Dominic Miller

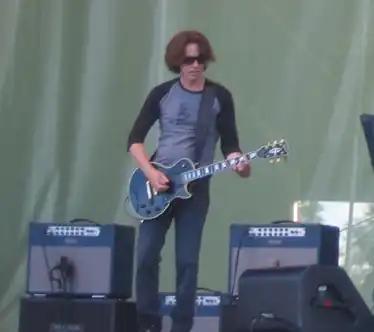
At Pori Jazz, 2006

Dominic James Miller (born 21 March 1960) is a British guitarist. He has worked most of his career as a sideman and guitarist for, among others, Julia Fordham, Eddi Reader and notably Sting. He has also released several solo albums.